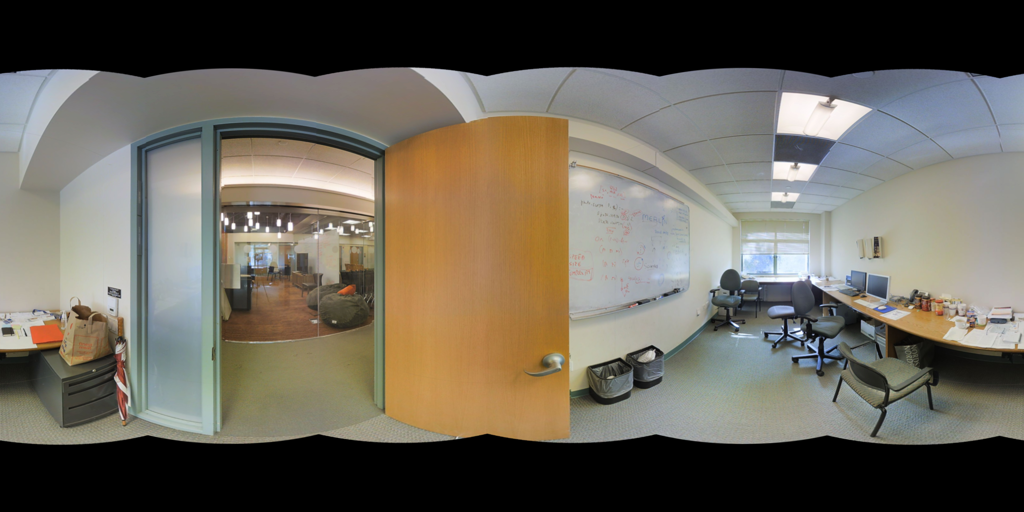
Referred object: the two trash bins on the floor next to the door

Referred object: the wooden door